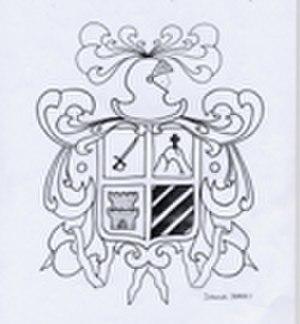
Vilopriu est une commune de la province de Gérone, en Catalogne, en Espagne, de la comarque du Baix Empordà.